Adriaan Gerritsz de Vrije

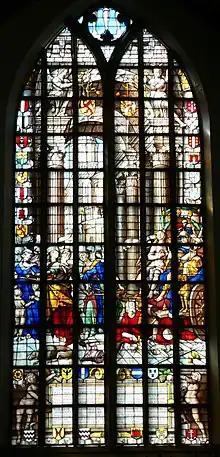
Glass 1 in the Janskerk, Gouda, designed by Joachim Wtewael and made by Adriaan Gerritsz de Vrije, 1596

Adriaan Gerritsz de Vrije (c.1570, Gouda – 1643, Gouda), was a Dutch Golden Age glass painter.